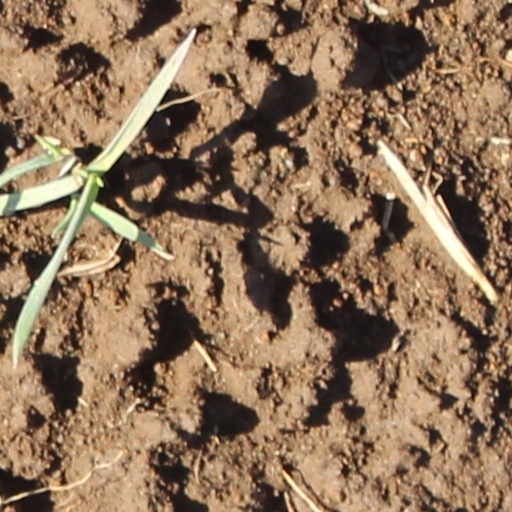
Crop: wheat